Mariya Muzychuk

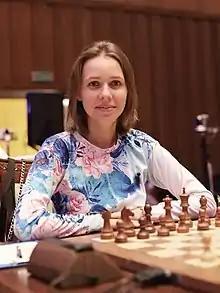
Muzychuk in 2022

Mariya Olehivna Muzychuk (born 21 September 1992) is a Ukrainian chess grandmaster and Women's World Chess Champion from April 2015 to March 2016. She is also a twice women's champion of Ukraine (2012, 2013), World Team and European Team champion with Ukraine in 2013. Muzychuk has experienced multiple successes with Ukraine at the Women's Chess Olympiad winning gold in 2022, silver in 2018 and bronze in 2012, 2014 and 2016.